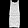
Label: Dress